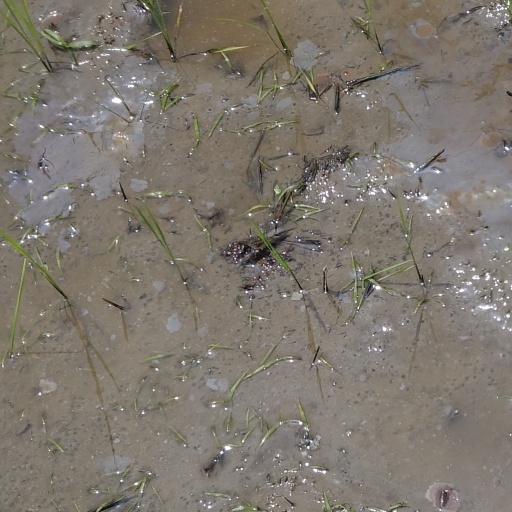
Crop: rice